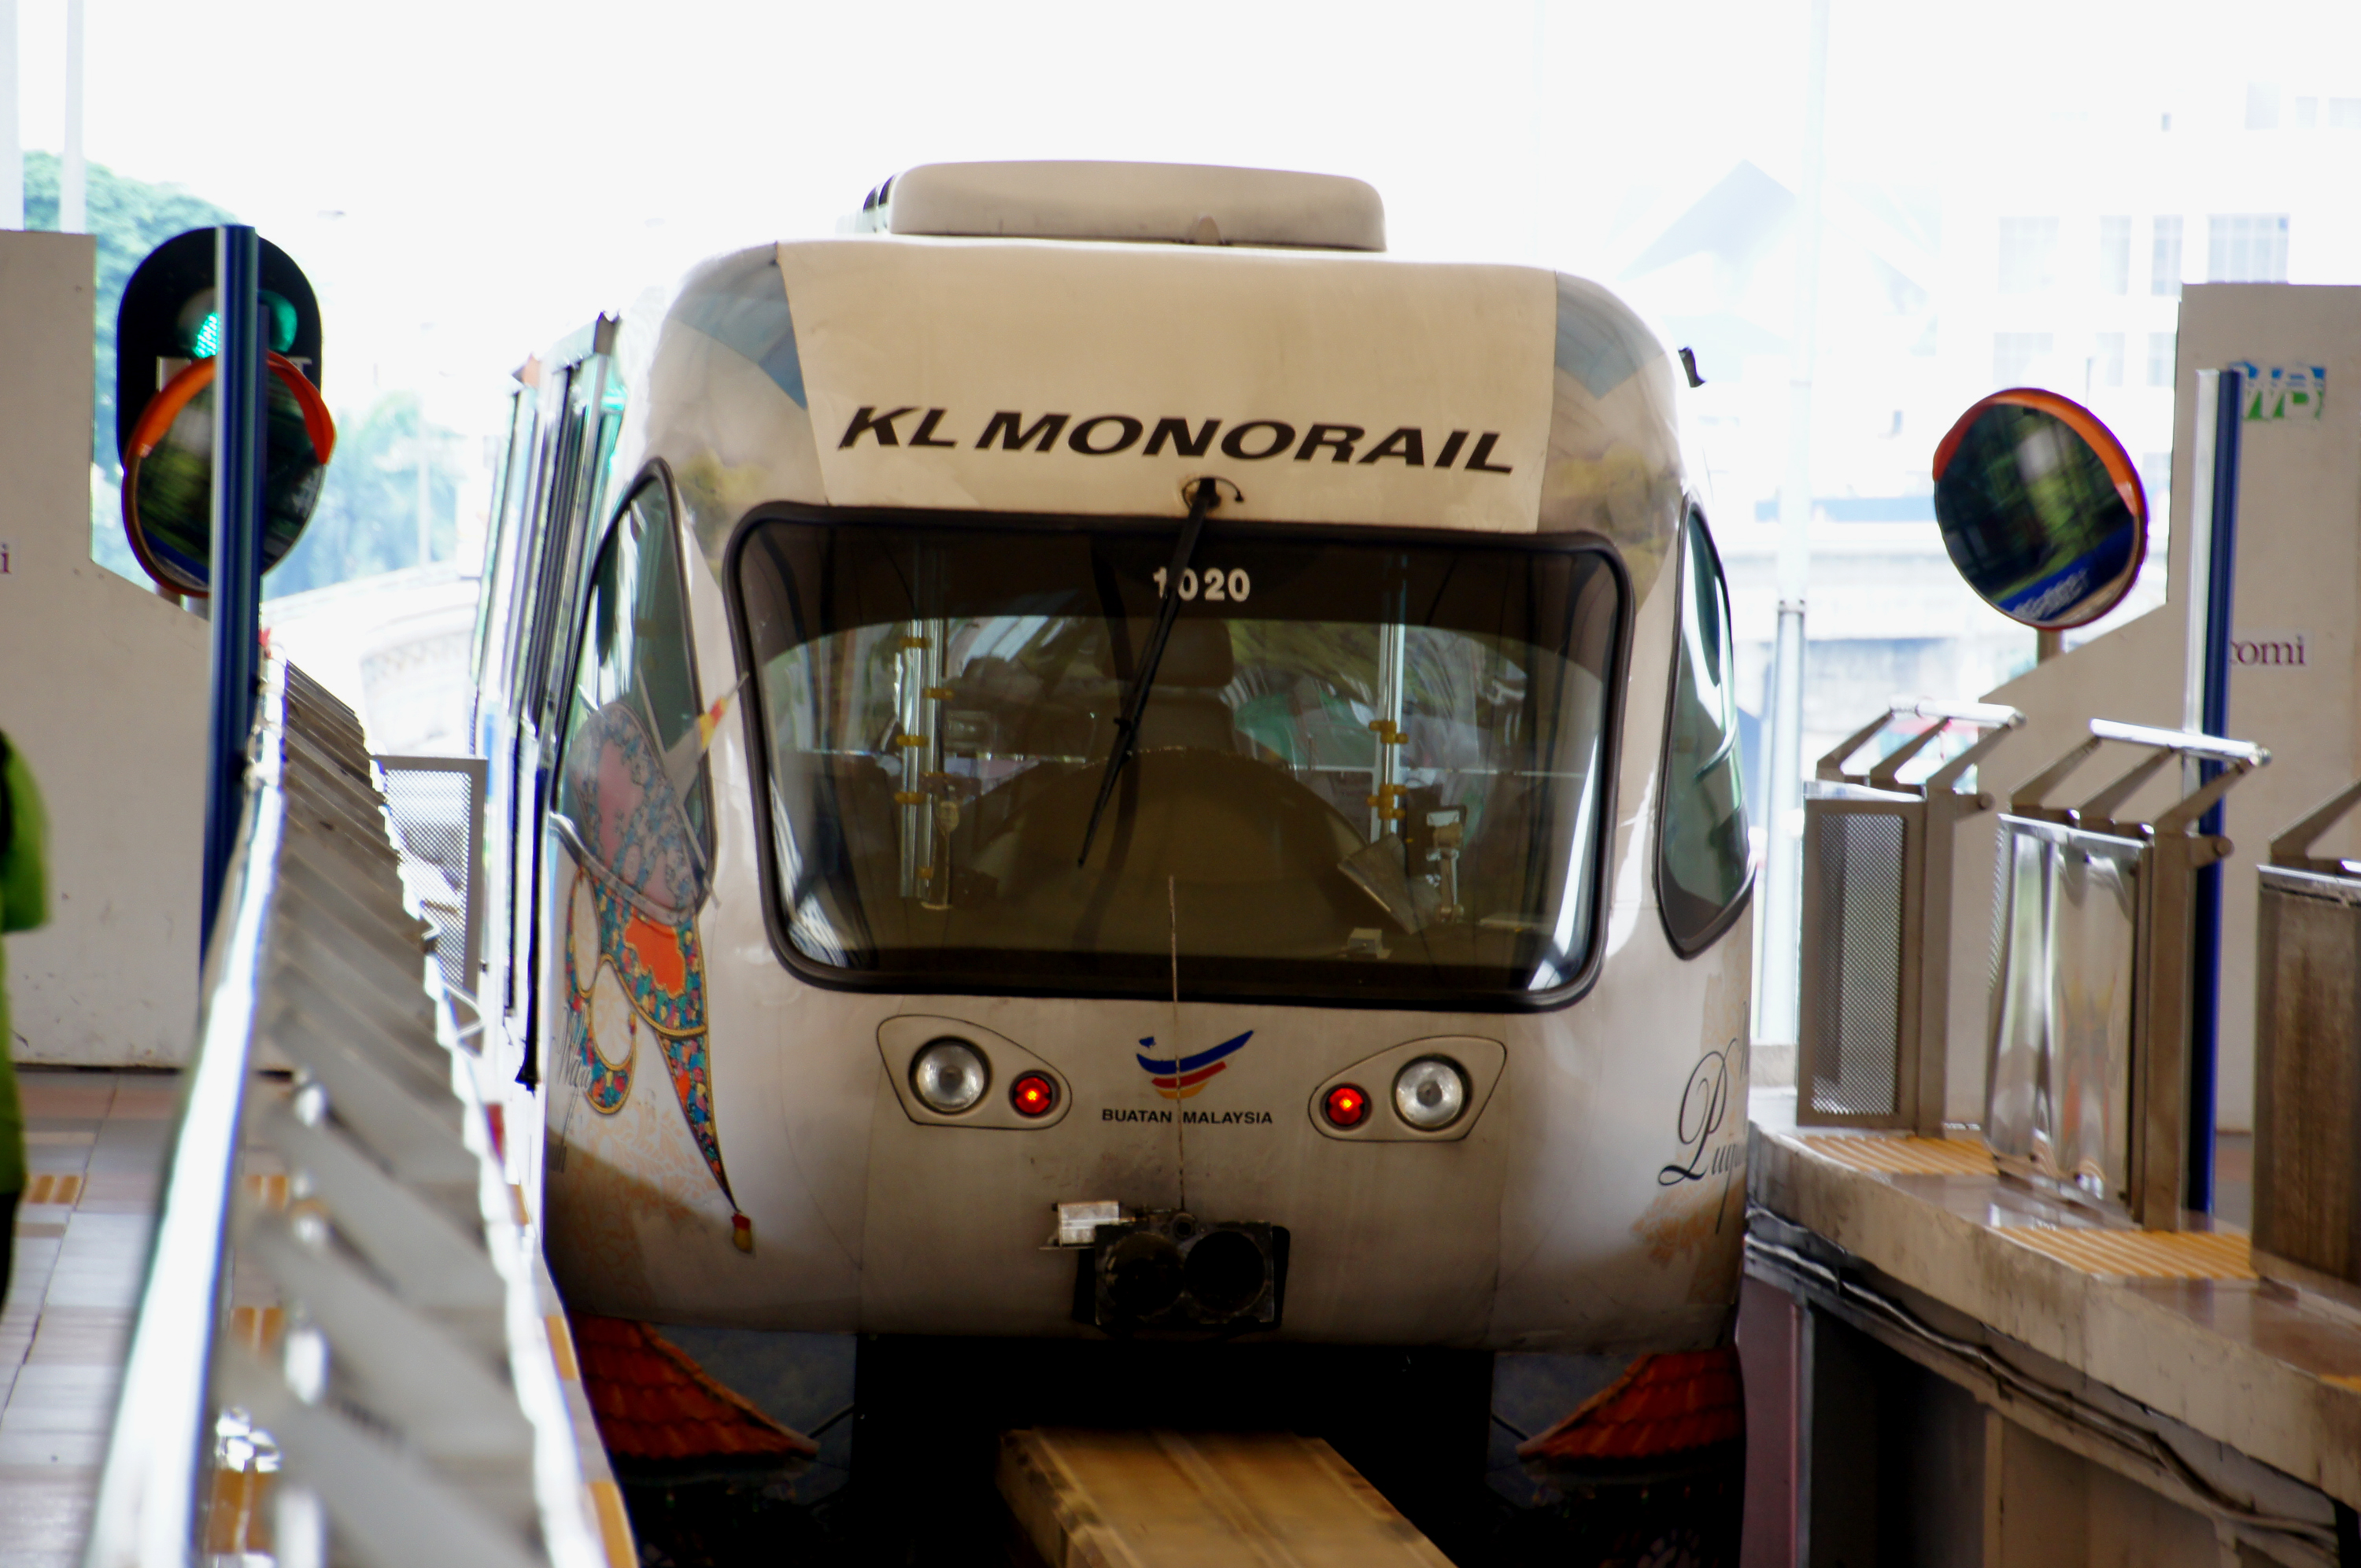
train, transport, vehicle, public transport, publictransport, trains, malaysia, trams, lightrail, buses, kualalumpur, kualalumpurmonorail, monorailkl, passenger, land vehicle, rapid transit